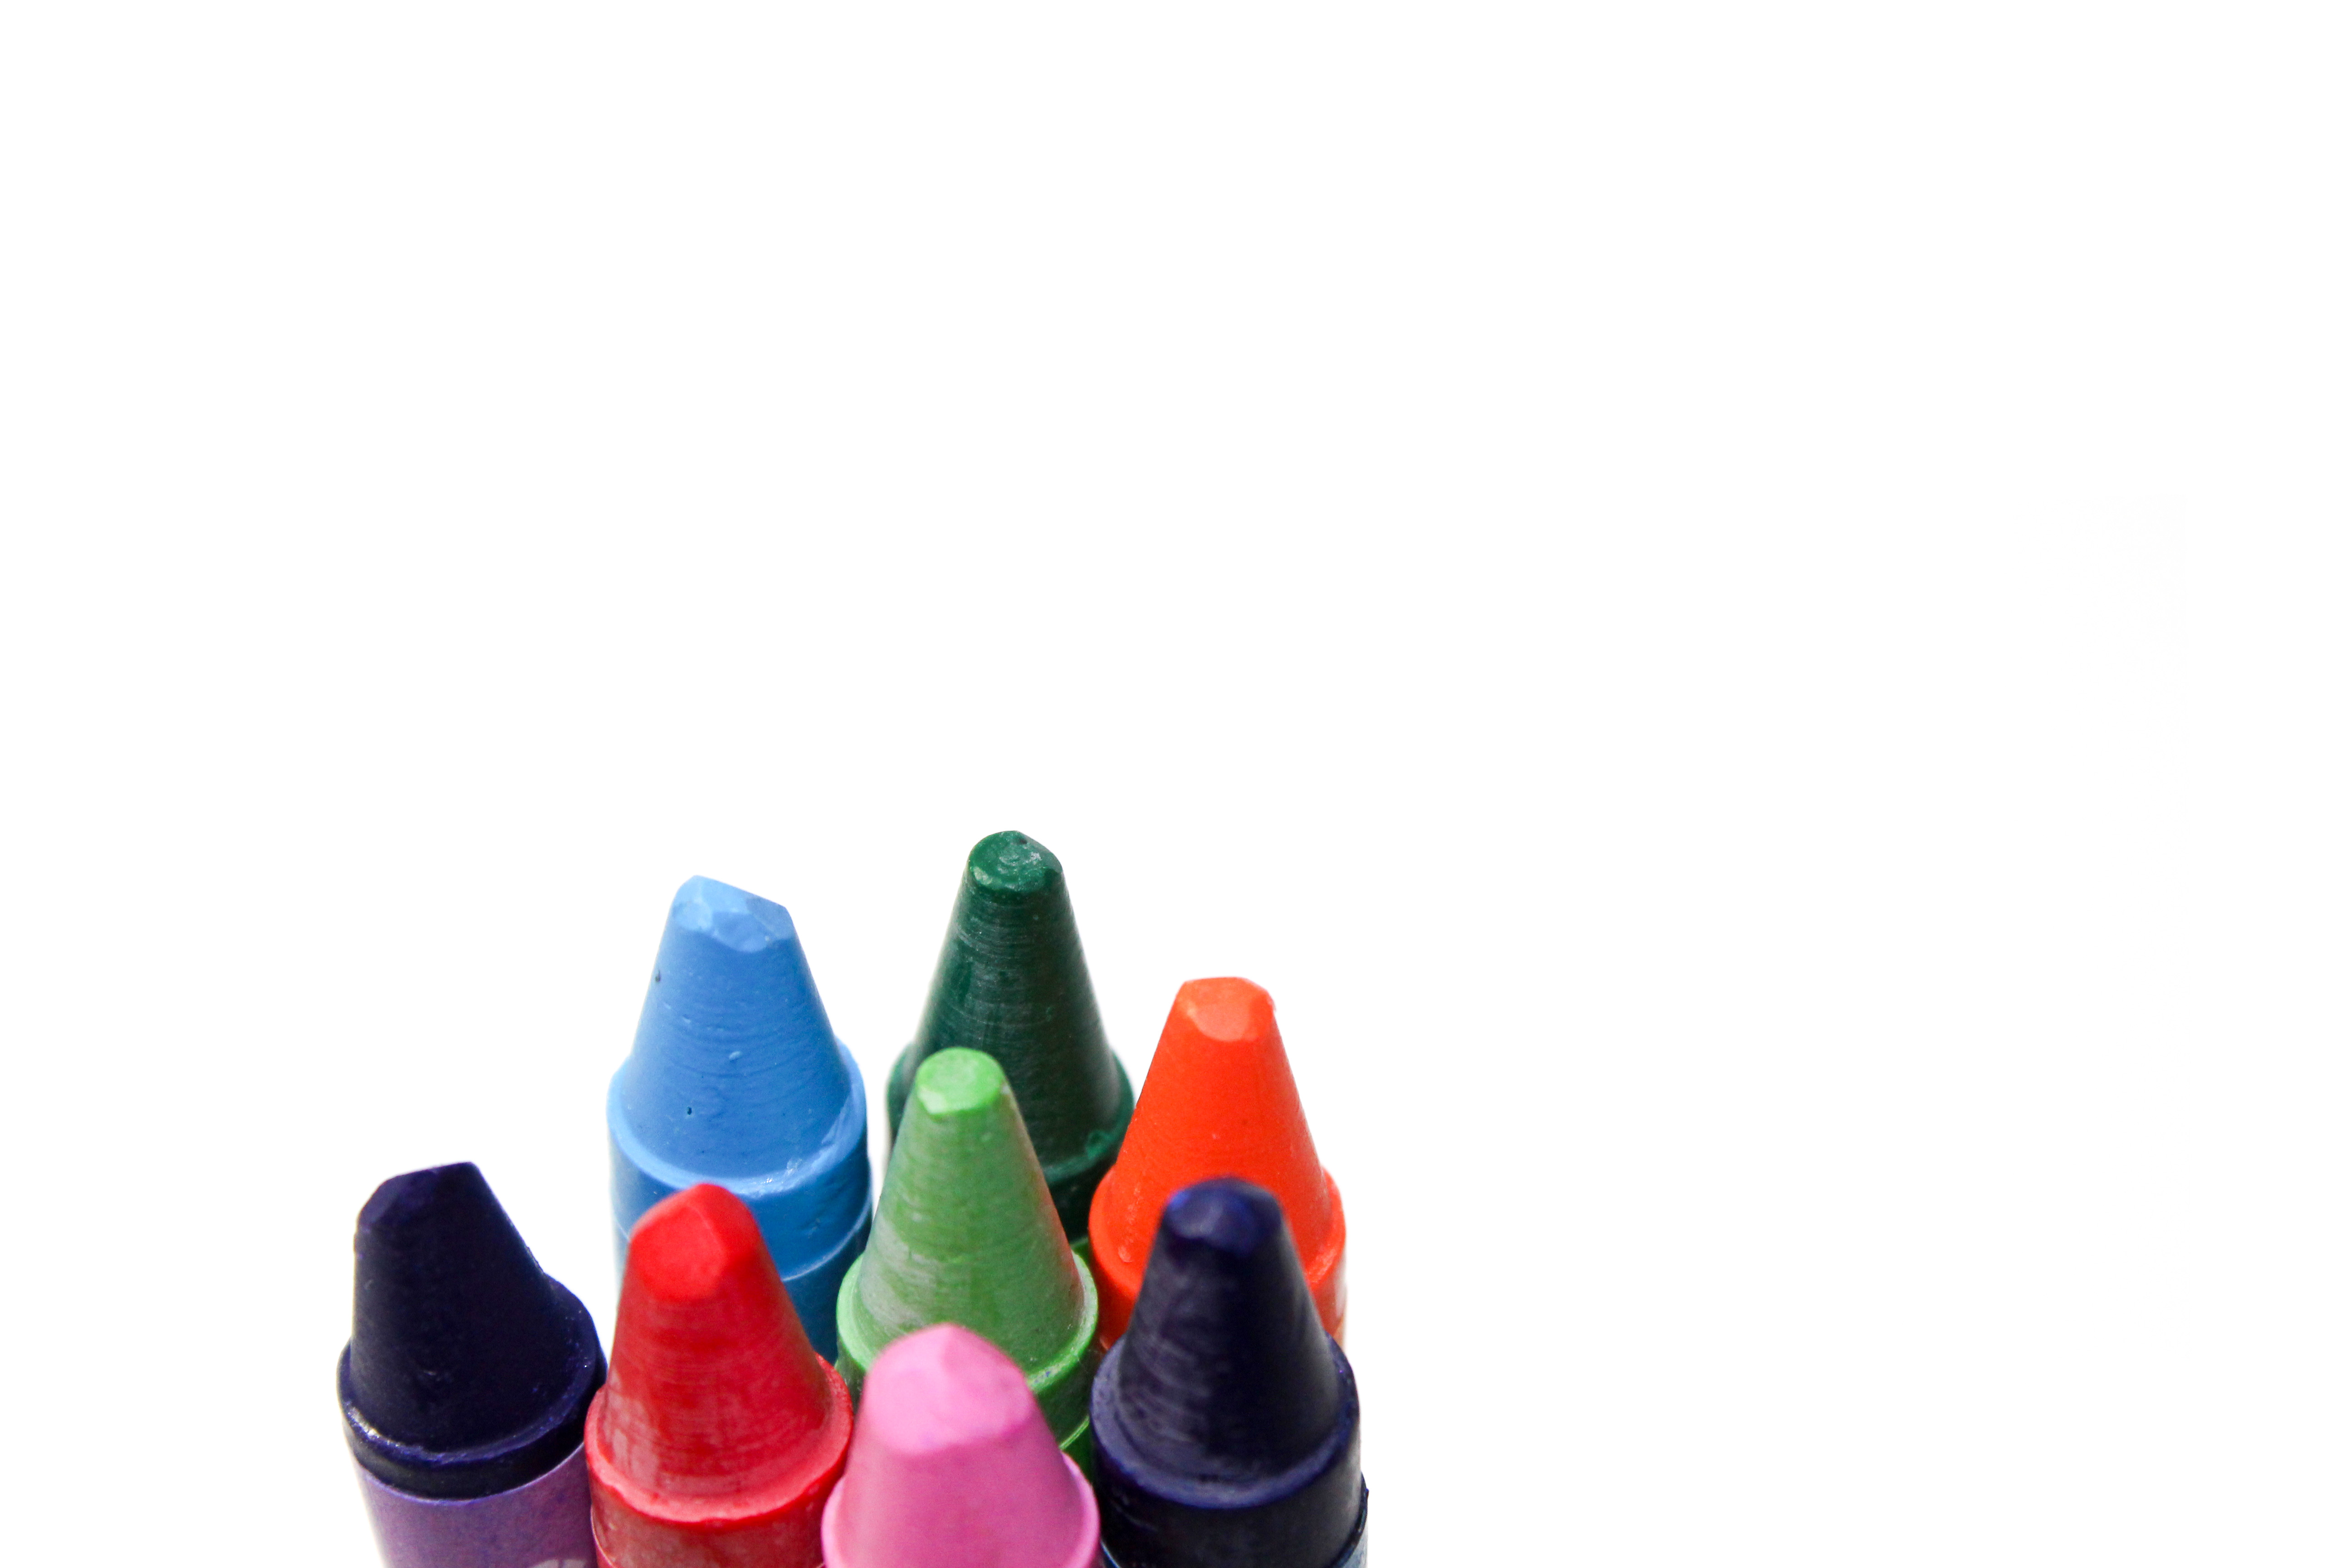
crayons, wax crayons, pastel, pastels, pencil, preschool, school, Wax Crayon, party hat, cap, cone, finger, office supplies, font, magenta, party supply, electric blue, costume hat, fashion accessory, carmine, event, nail, plastic, fashion design, art, animation, illustration, wool, costume accessory, confectionery, frozen dessert